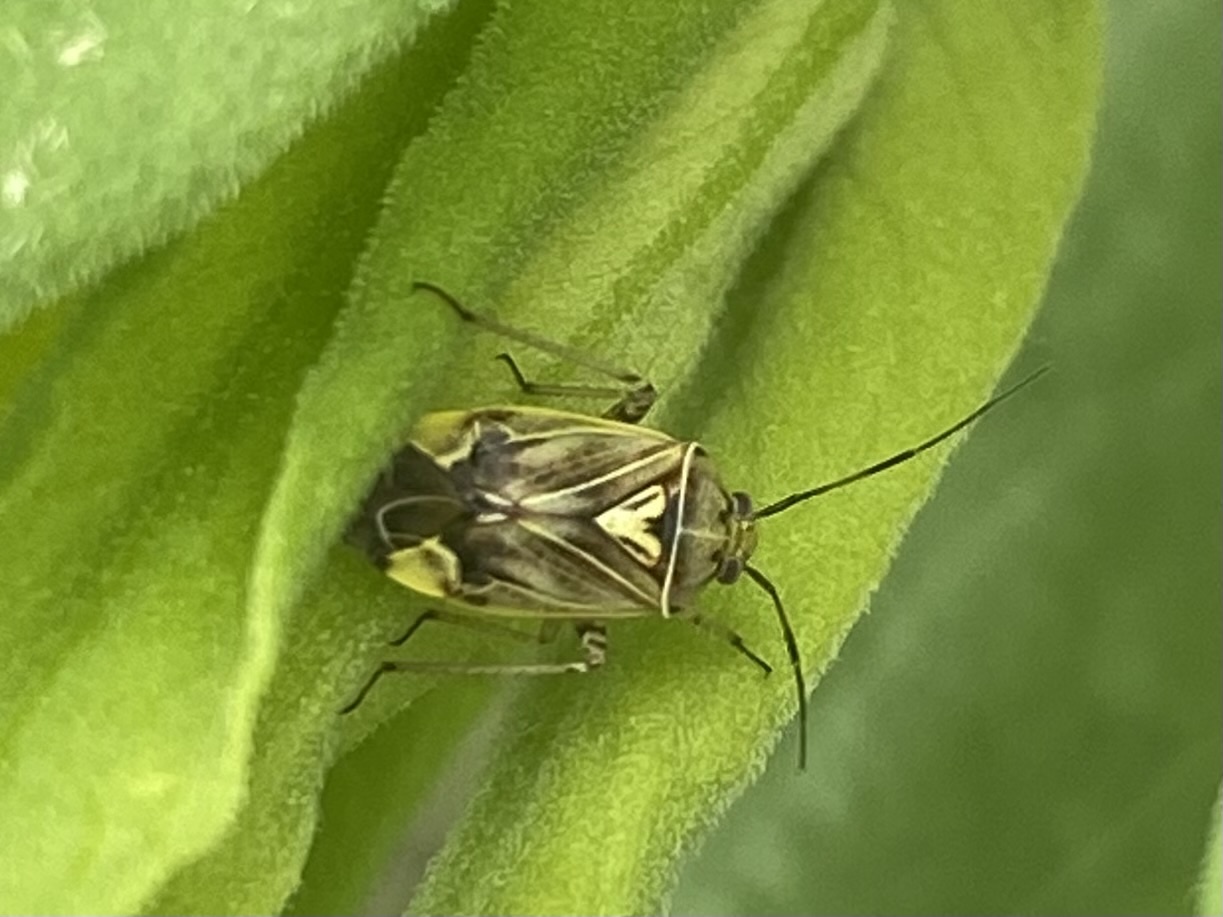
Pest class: lygus_bug